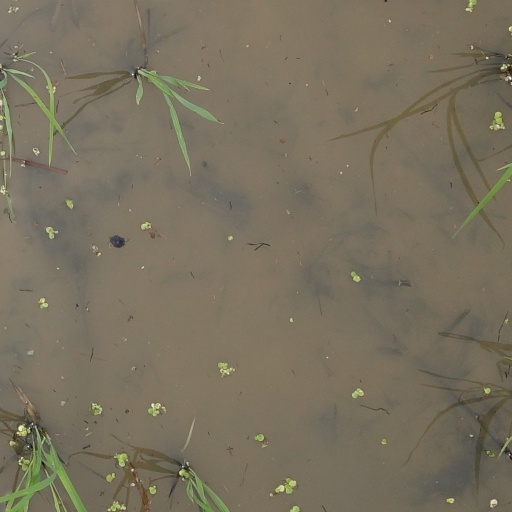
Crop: rice